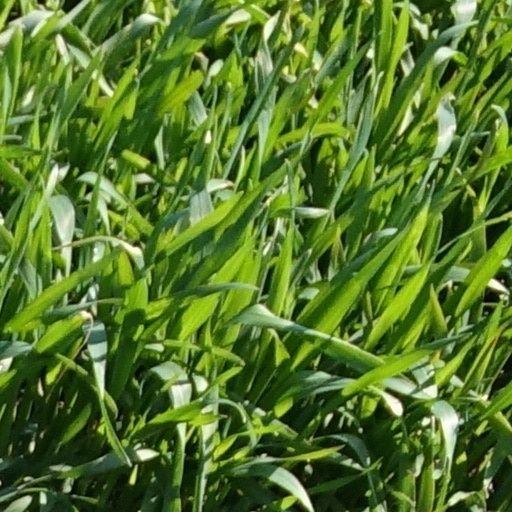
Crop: wheat